Robert Rojas

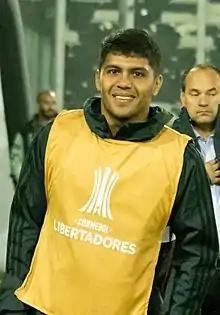
Rojas with River Plate in 2019

Robert Samuel Rojas Chávez (born 30 April 1996), is a Paraguayan professional footballer who plays as a centre-back or right-back for paraguayan club Olimpia and the Paraguay national team.